George Corrie (priest)

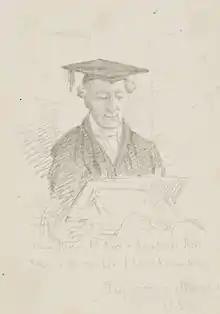
George Elwes Corrie, 1852 drawing

He was born at Colsterworth, Lincolnshire, on 28 April 1793, where his father John Corrie, who became vicar of Morcott, was then curate; his mother was Anne MacNab. He was the youngest of three sons, the eldest being Daniel Corrie, and the second Richard Corrie, M.D., who became rector of Kettering. They were all educated by their father. In October 1813 Corrie entered Catharine Hall, Cambridge. He graduated B.A. in 1817, and took orders. In 1817 he became assistant tutor of his college, and on the resignation of Thomas Turton, succeeded to the tutorship, which he held till 1849.